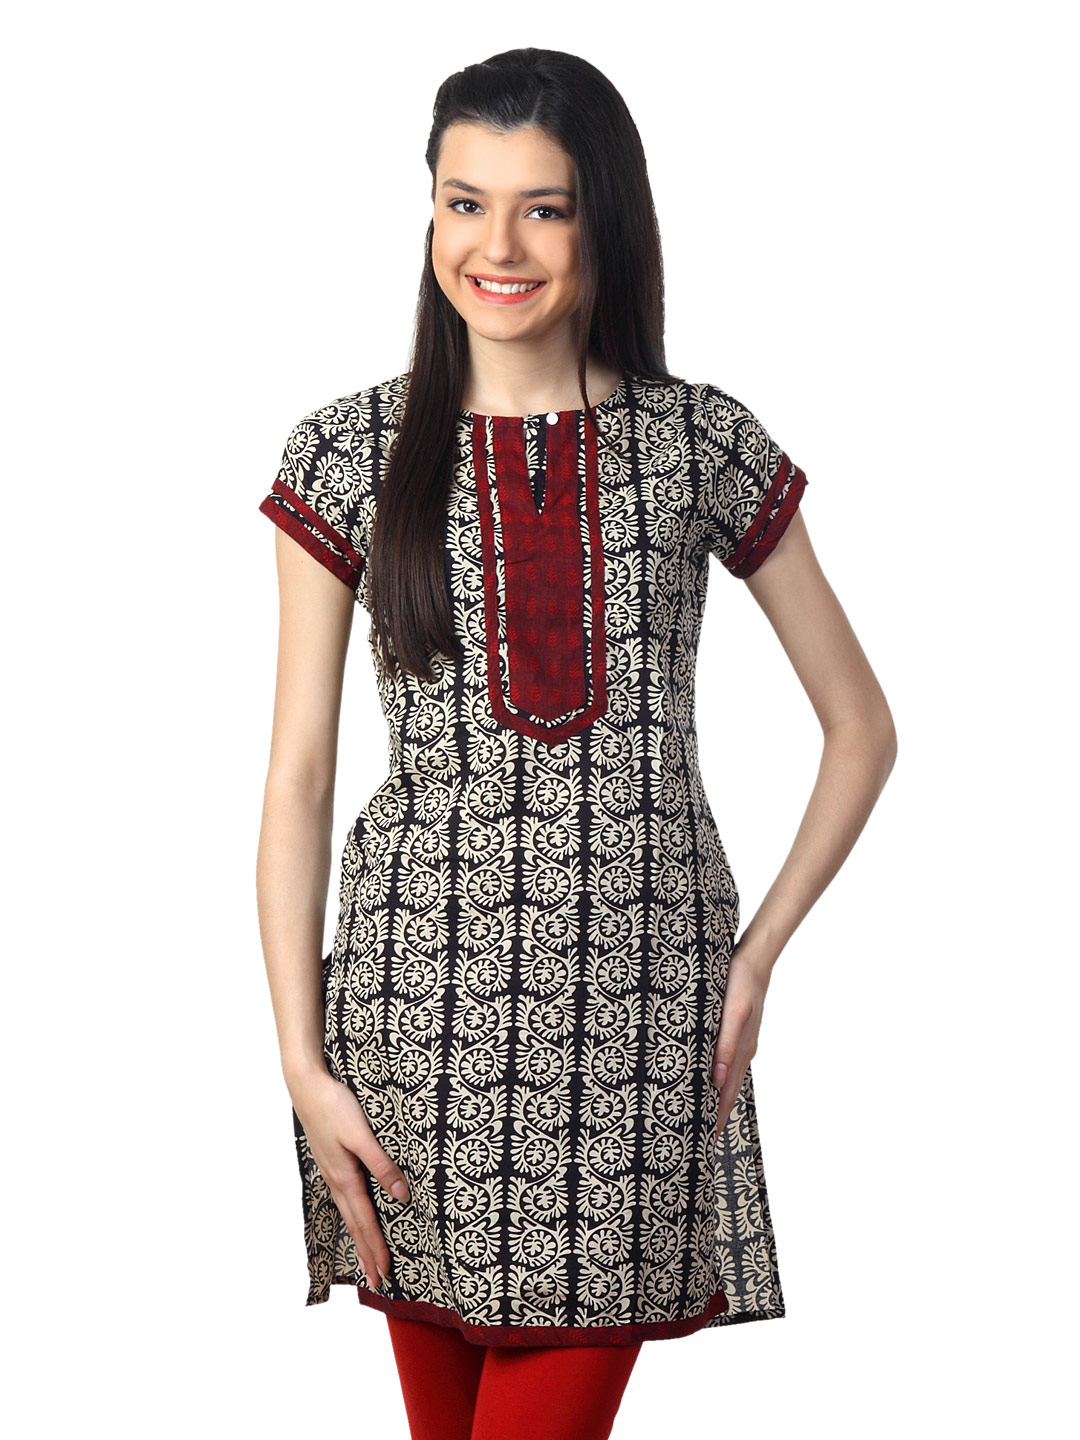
Mother Earth Women Black Kurta
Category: Apparel / Topwear / Kurtas
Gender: Women
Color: Black
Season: Summer 2012
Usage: Ethnic